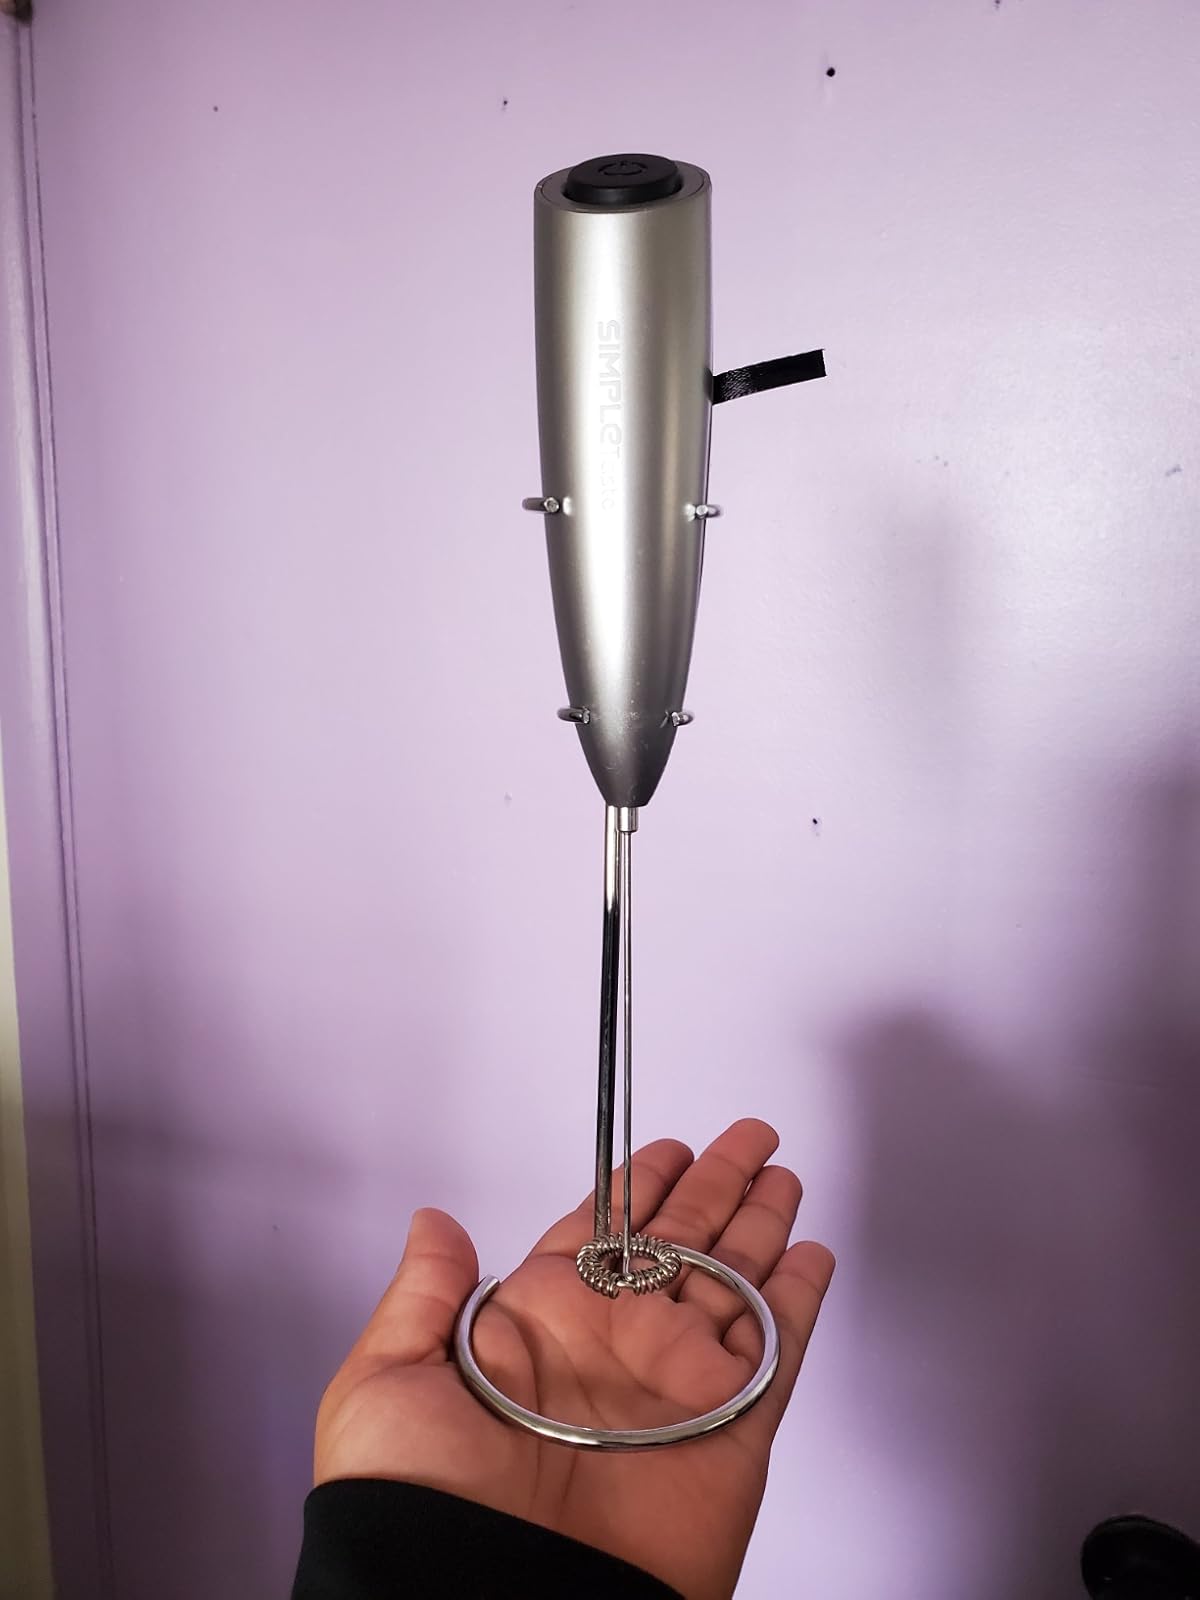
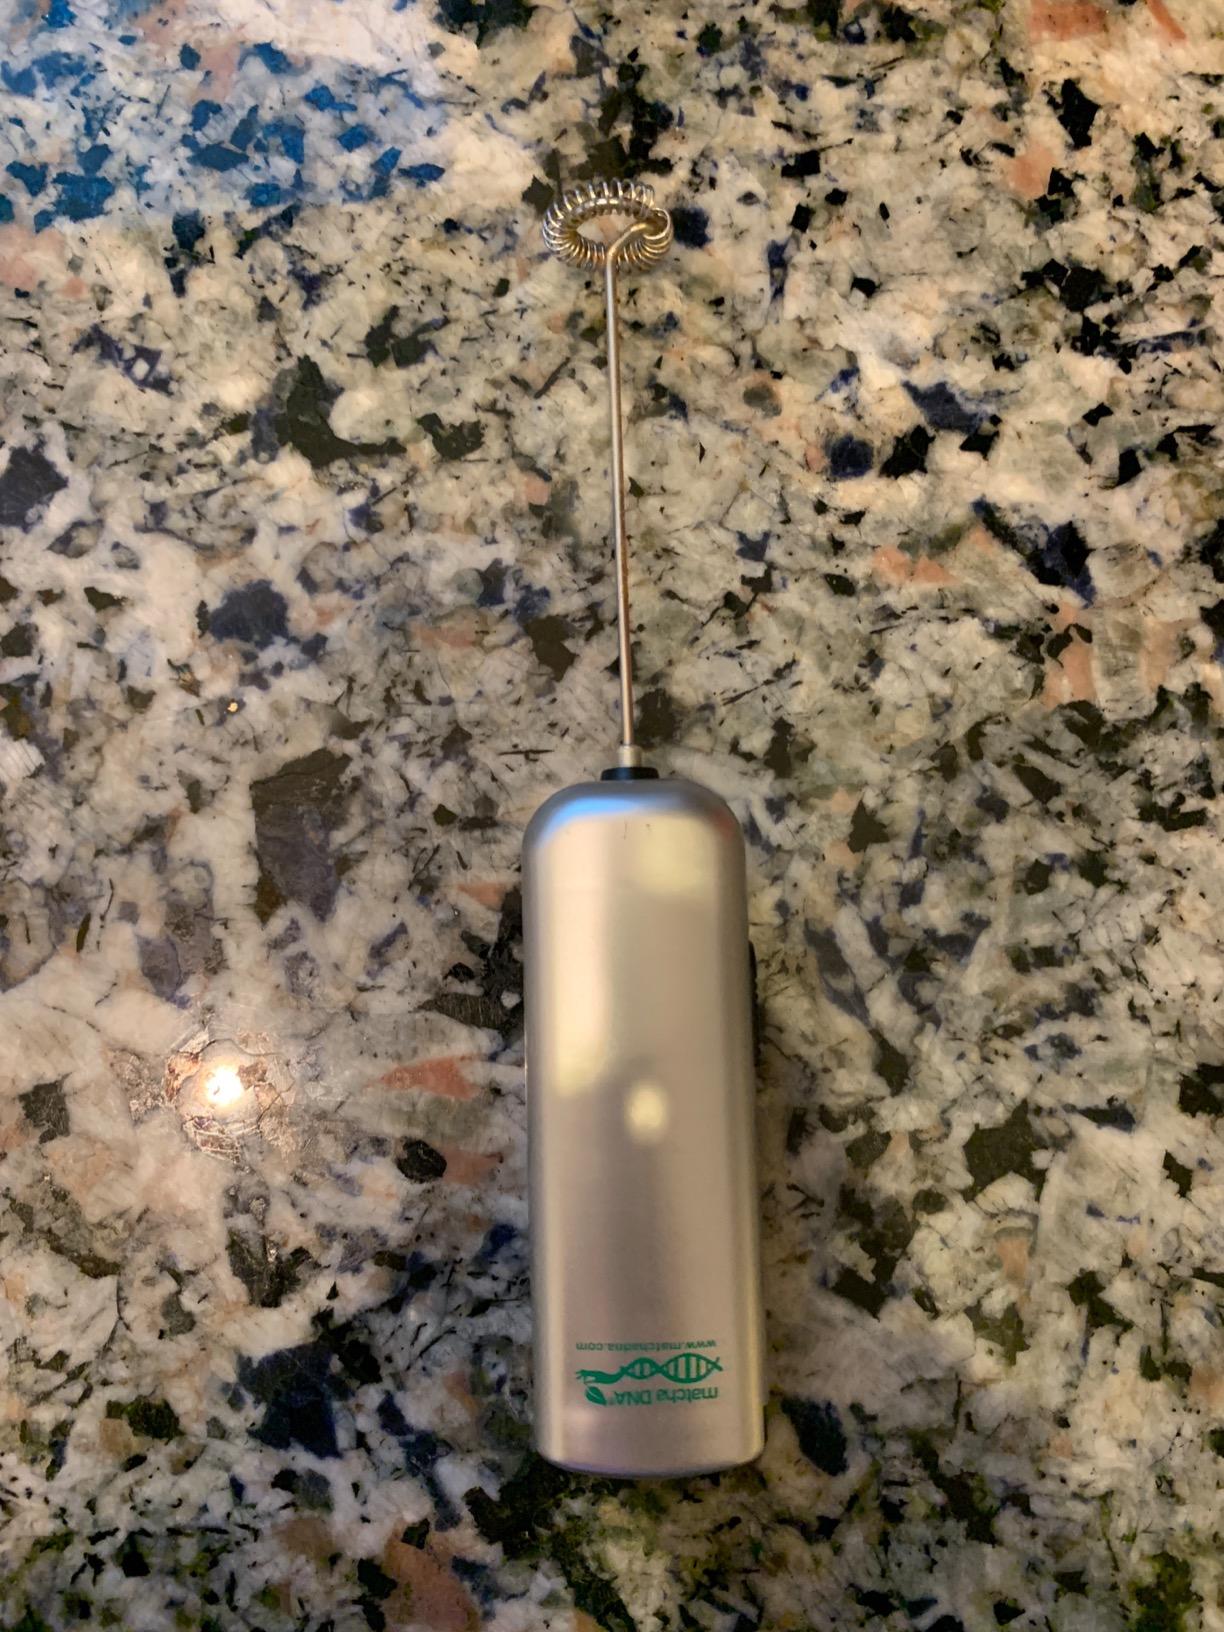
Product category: items_mixer
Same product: no